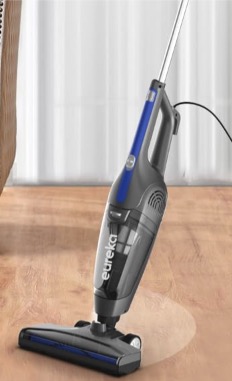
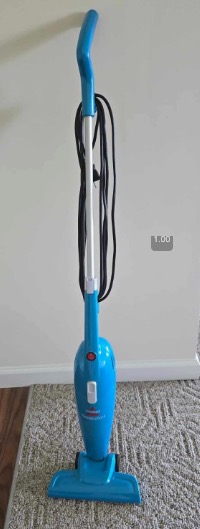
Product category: items_vacuum
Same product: no